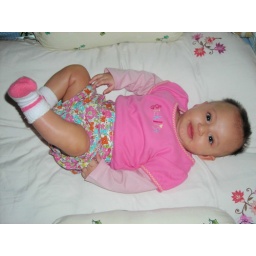
Yayaan in Phuphos pink dress